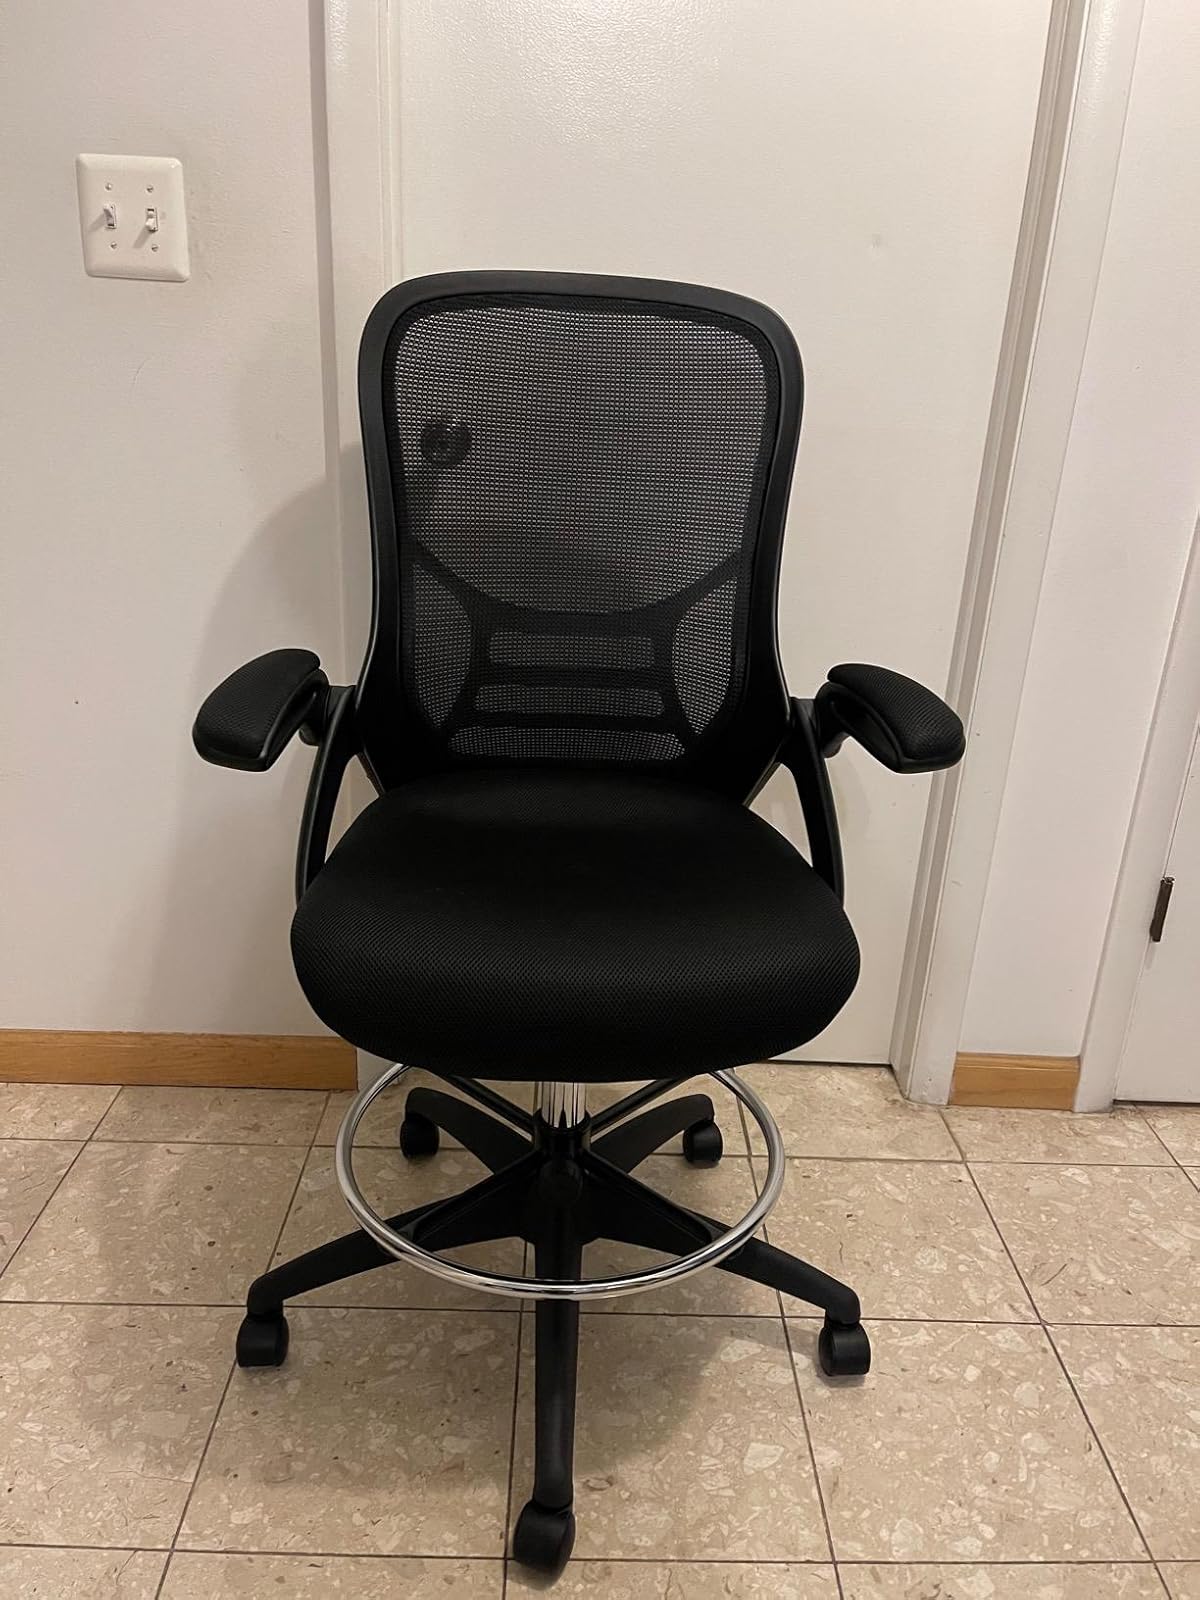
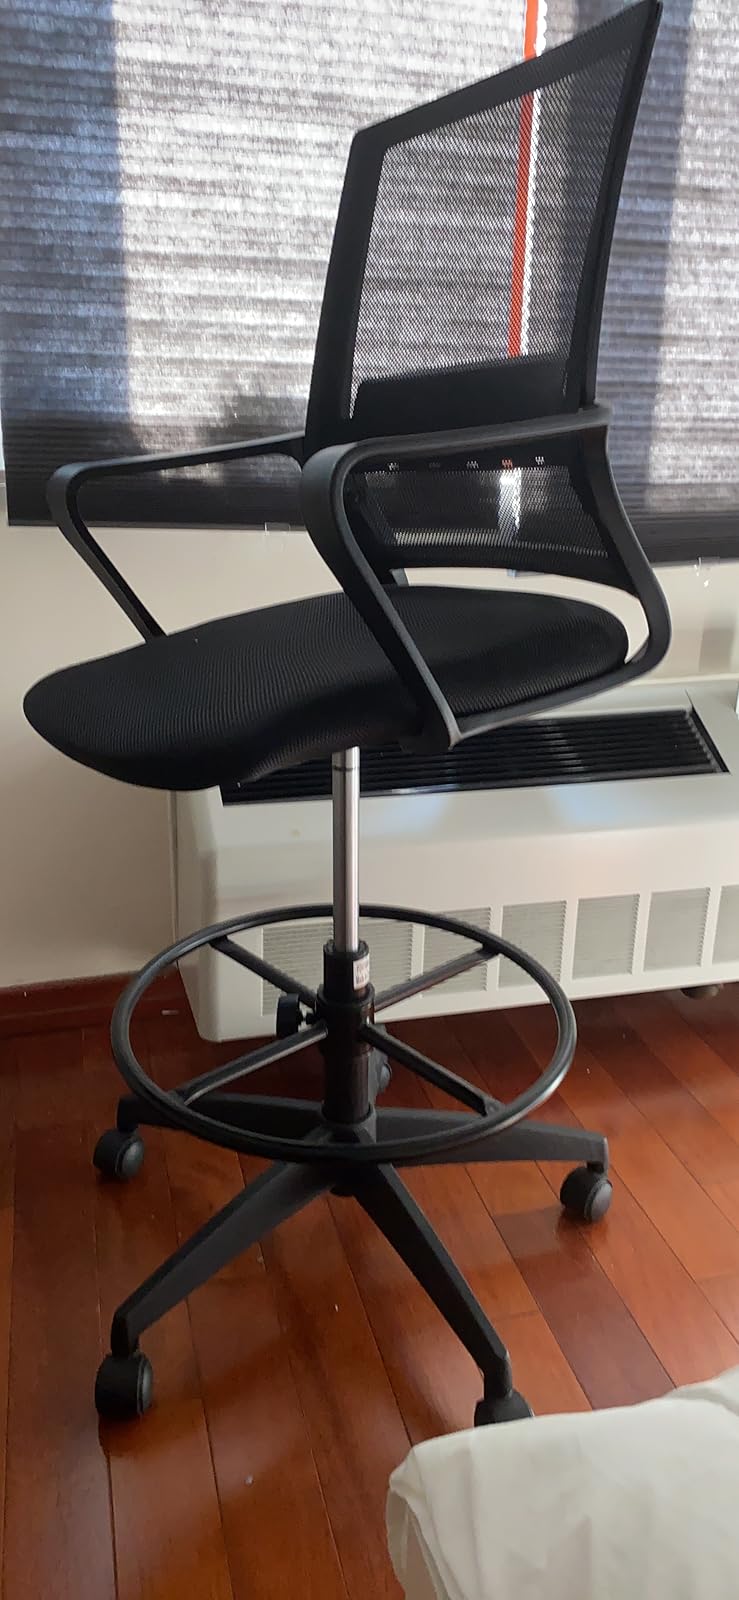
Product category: items_chair
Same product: no